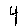
Label: 4